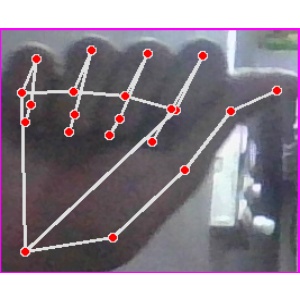
अक्षर: छ